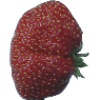
Label: Strawberry Wedge 1